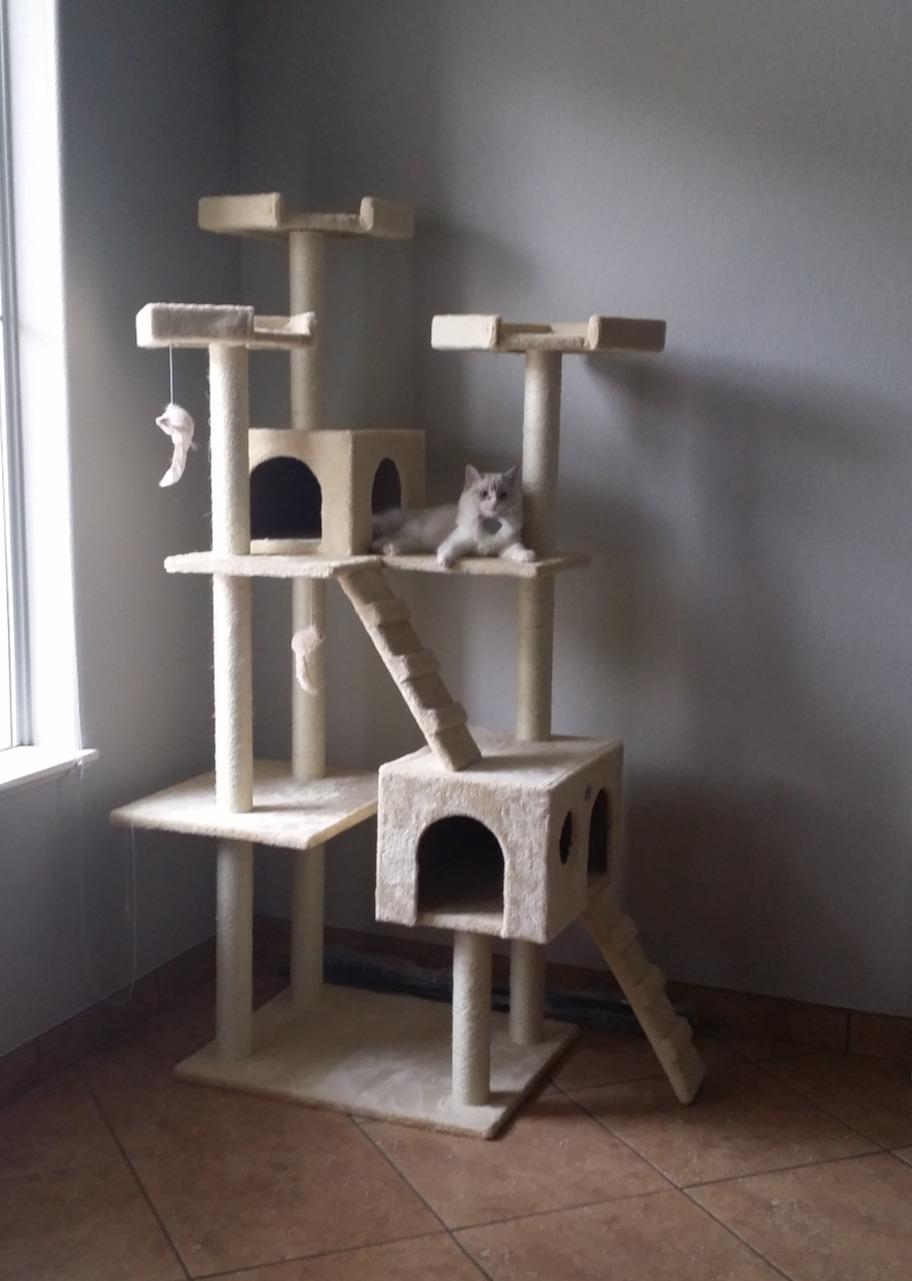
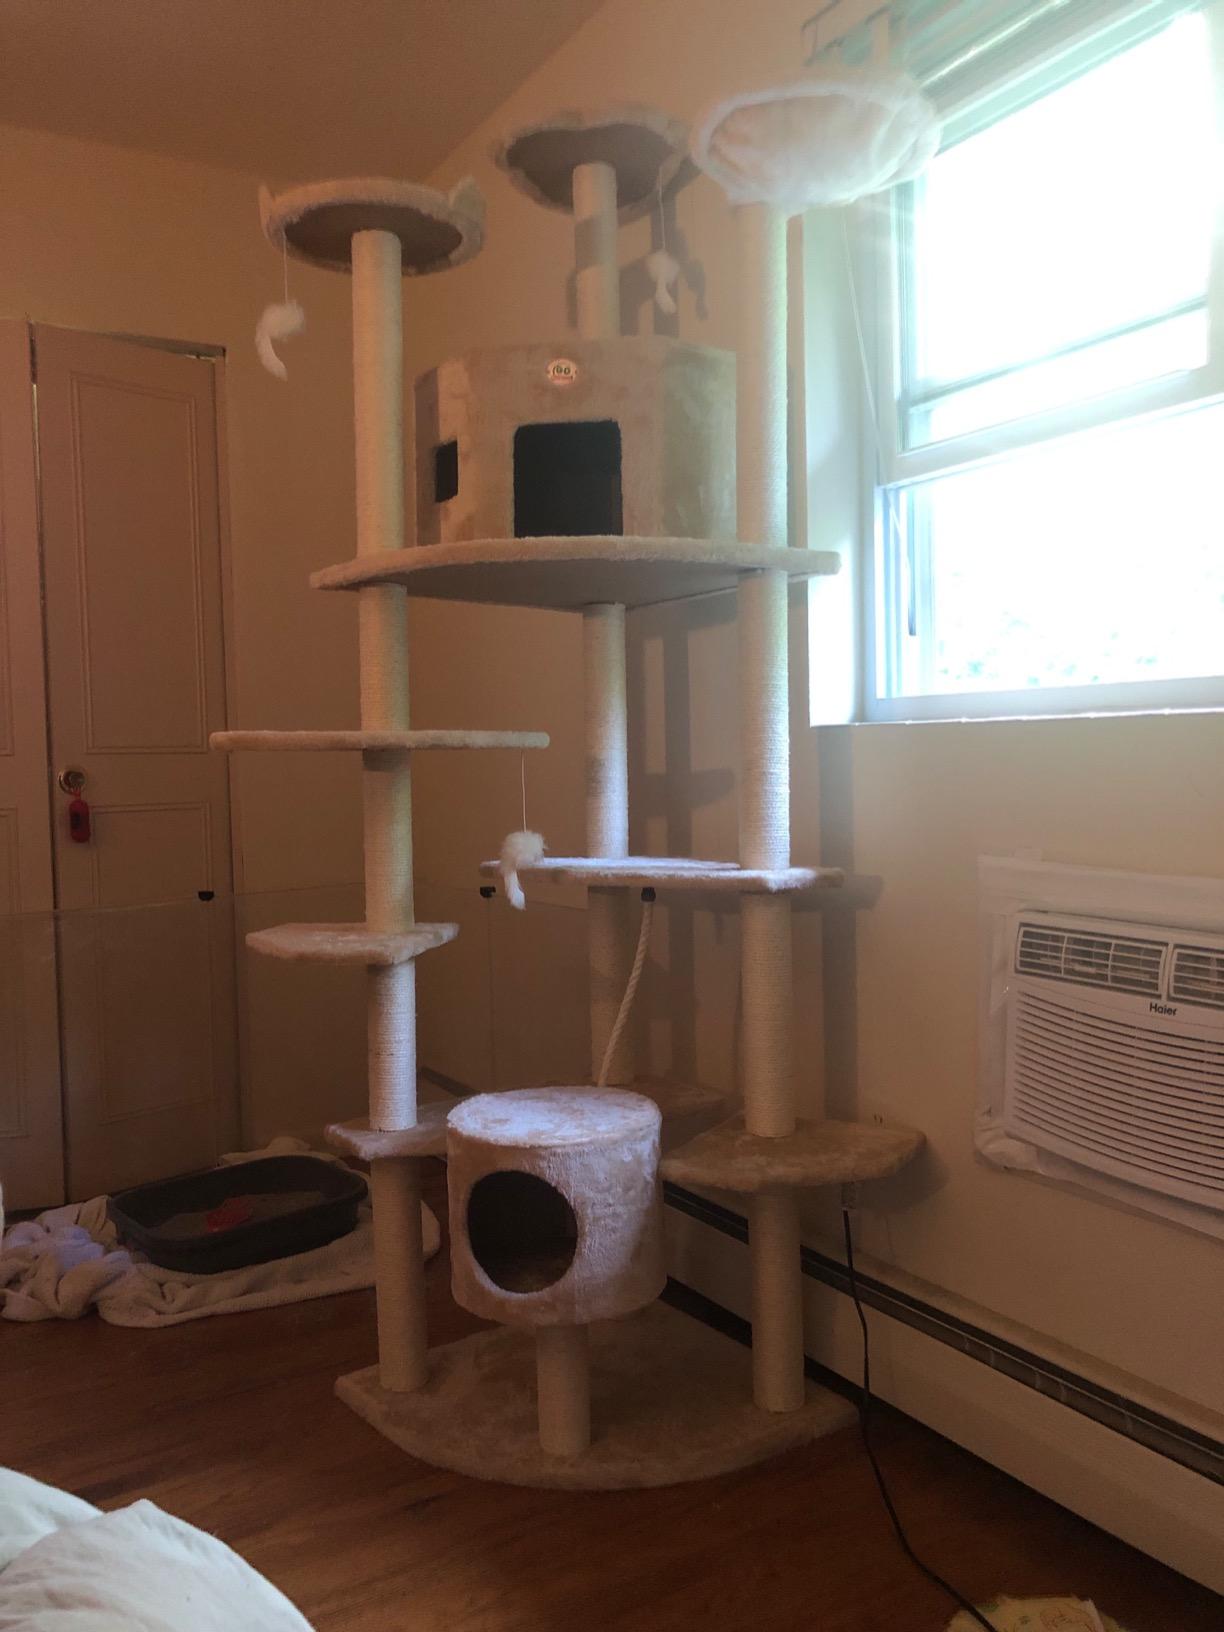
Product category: items_cat tree
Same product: no